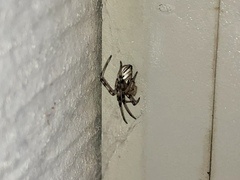
Species: Lactrodectus_hesperus